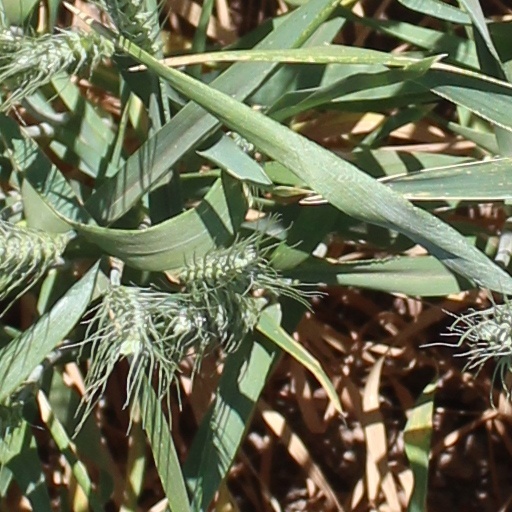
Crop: wheat